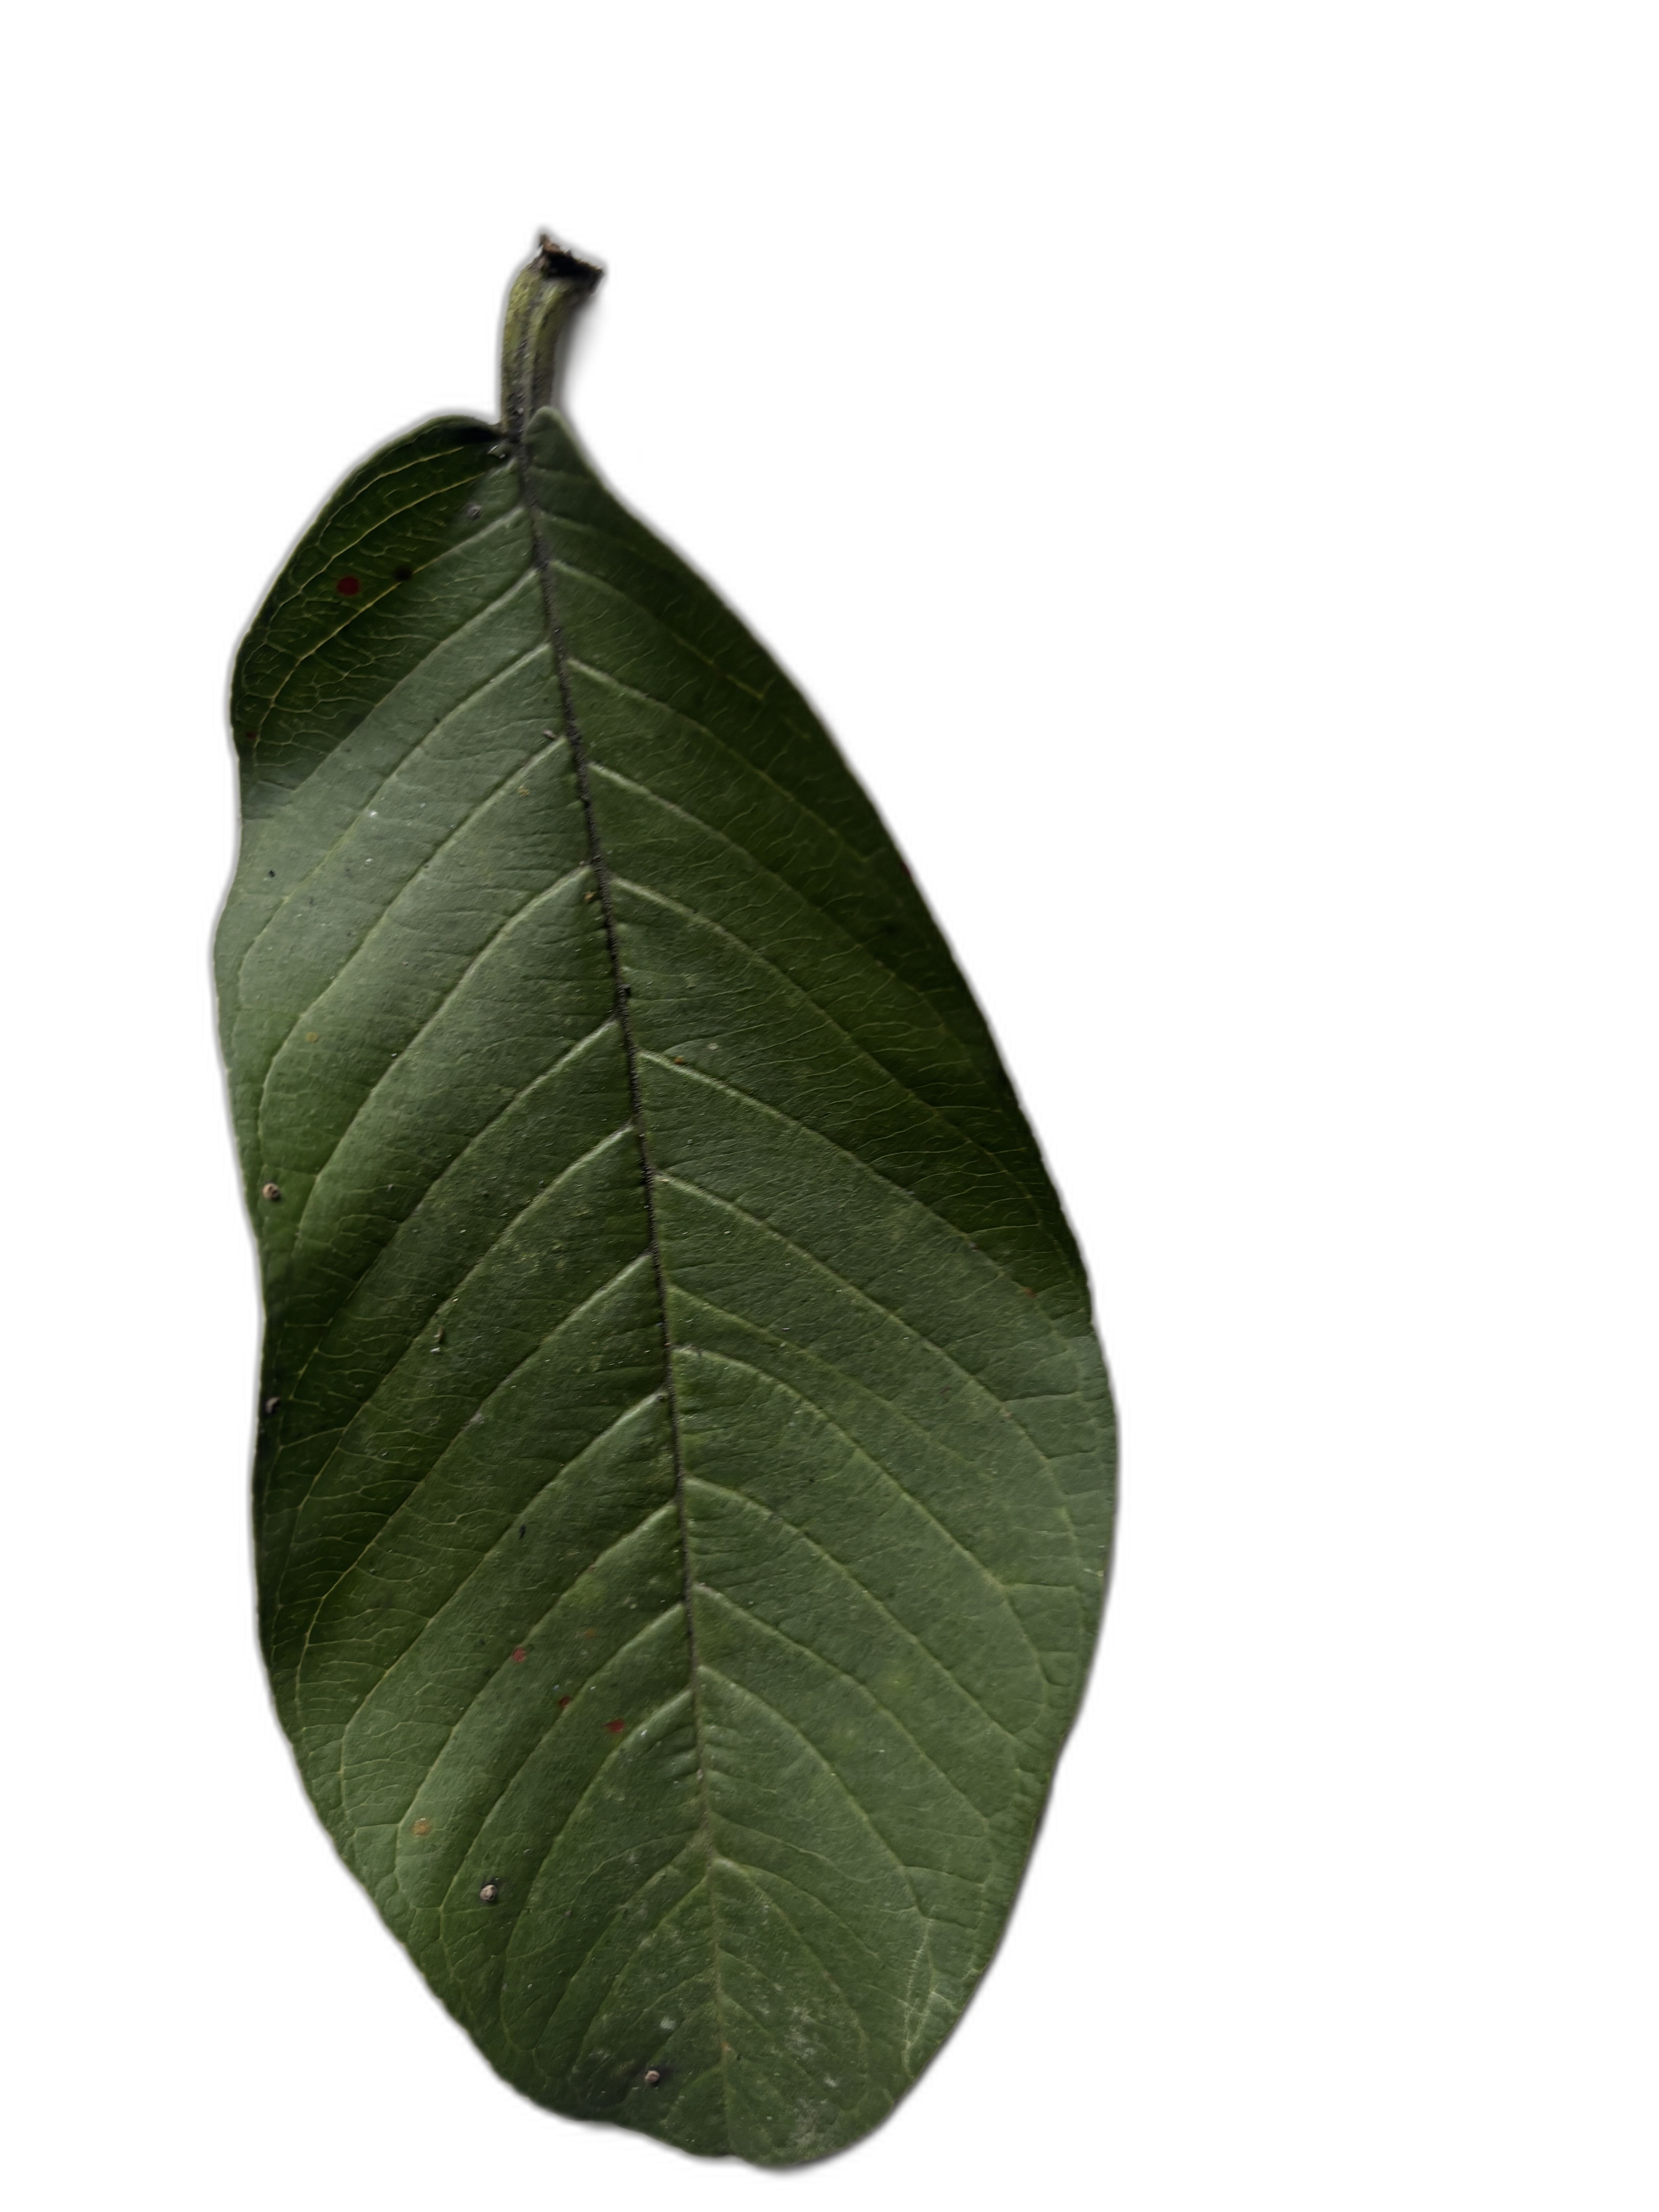
Plant part: leaf
Disease: Healthy